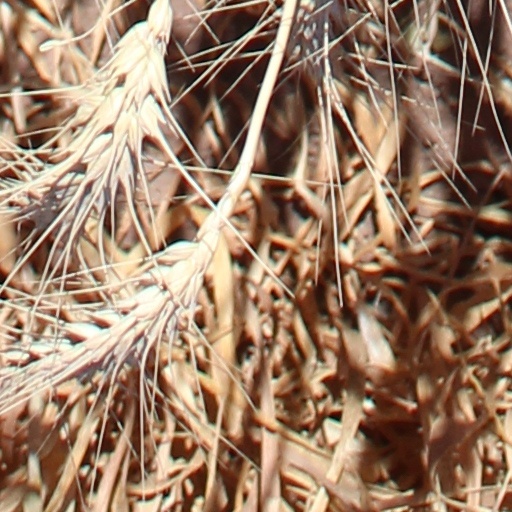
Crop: wheat